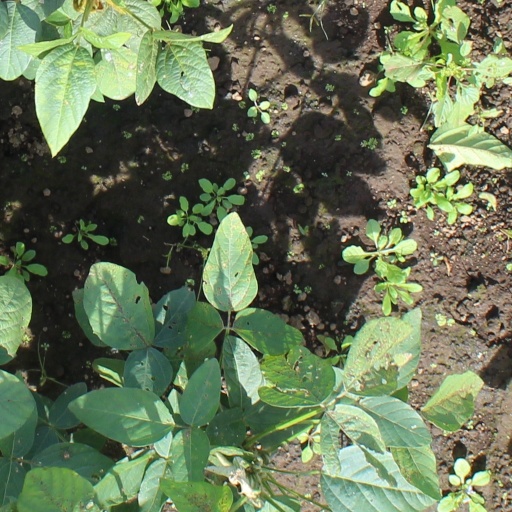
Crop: soybean